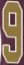
Number: 9